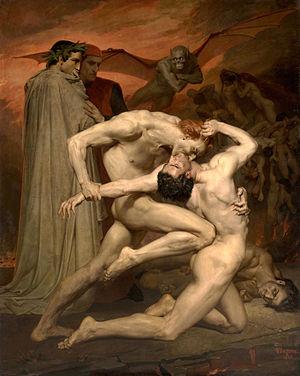
William Bouguereau est un peintre français représentatif de la peinture académique, né le 30 novembre 1825 à La Rochelle, où il est mort le 19 août 1905.
Virgile, en latin Publius Vergilius Maro, est un poète latin contemporain de la fin de la République romaine et du début du règne de l'empereur Auguste.
Dante Alighieri est un poète, écrivain, penseur et homme politique florentin né entre la mi-mai et la mi-juin 1265 à Florence et mort le 14 septembre 1321 à Ravenne.